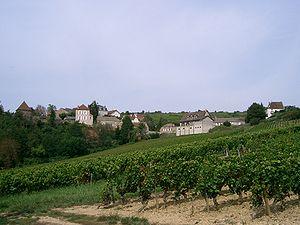
Dezize-lès-Maranges depuis la voie verte Santenay-Nolay
Le maranges est un vin français d'appellation d'origine contrôlée, produit sur une partie des communes de Cheilly-lès-Maranges, Dezize-lès-Maranges et Sampigny-lès-Maranges, dans le département de Saône-et-Loire.
Dezize-lès-Maranges est une commune française située dans le département de Saône-et-Loire en région Bourgogne-Franche-Comté.